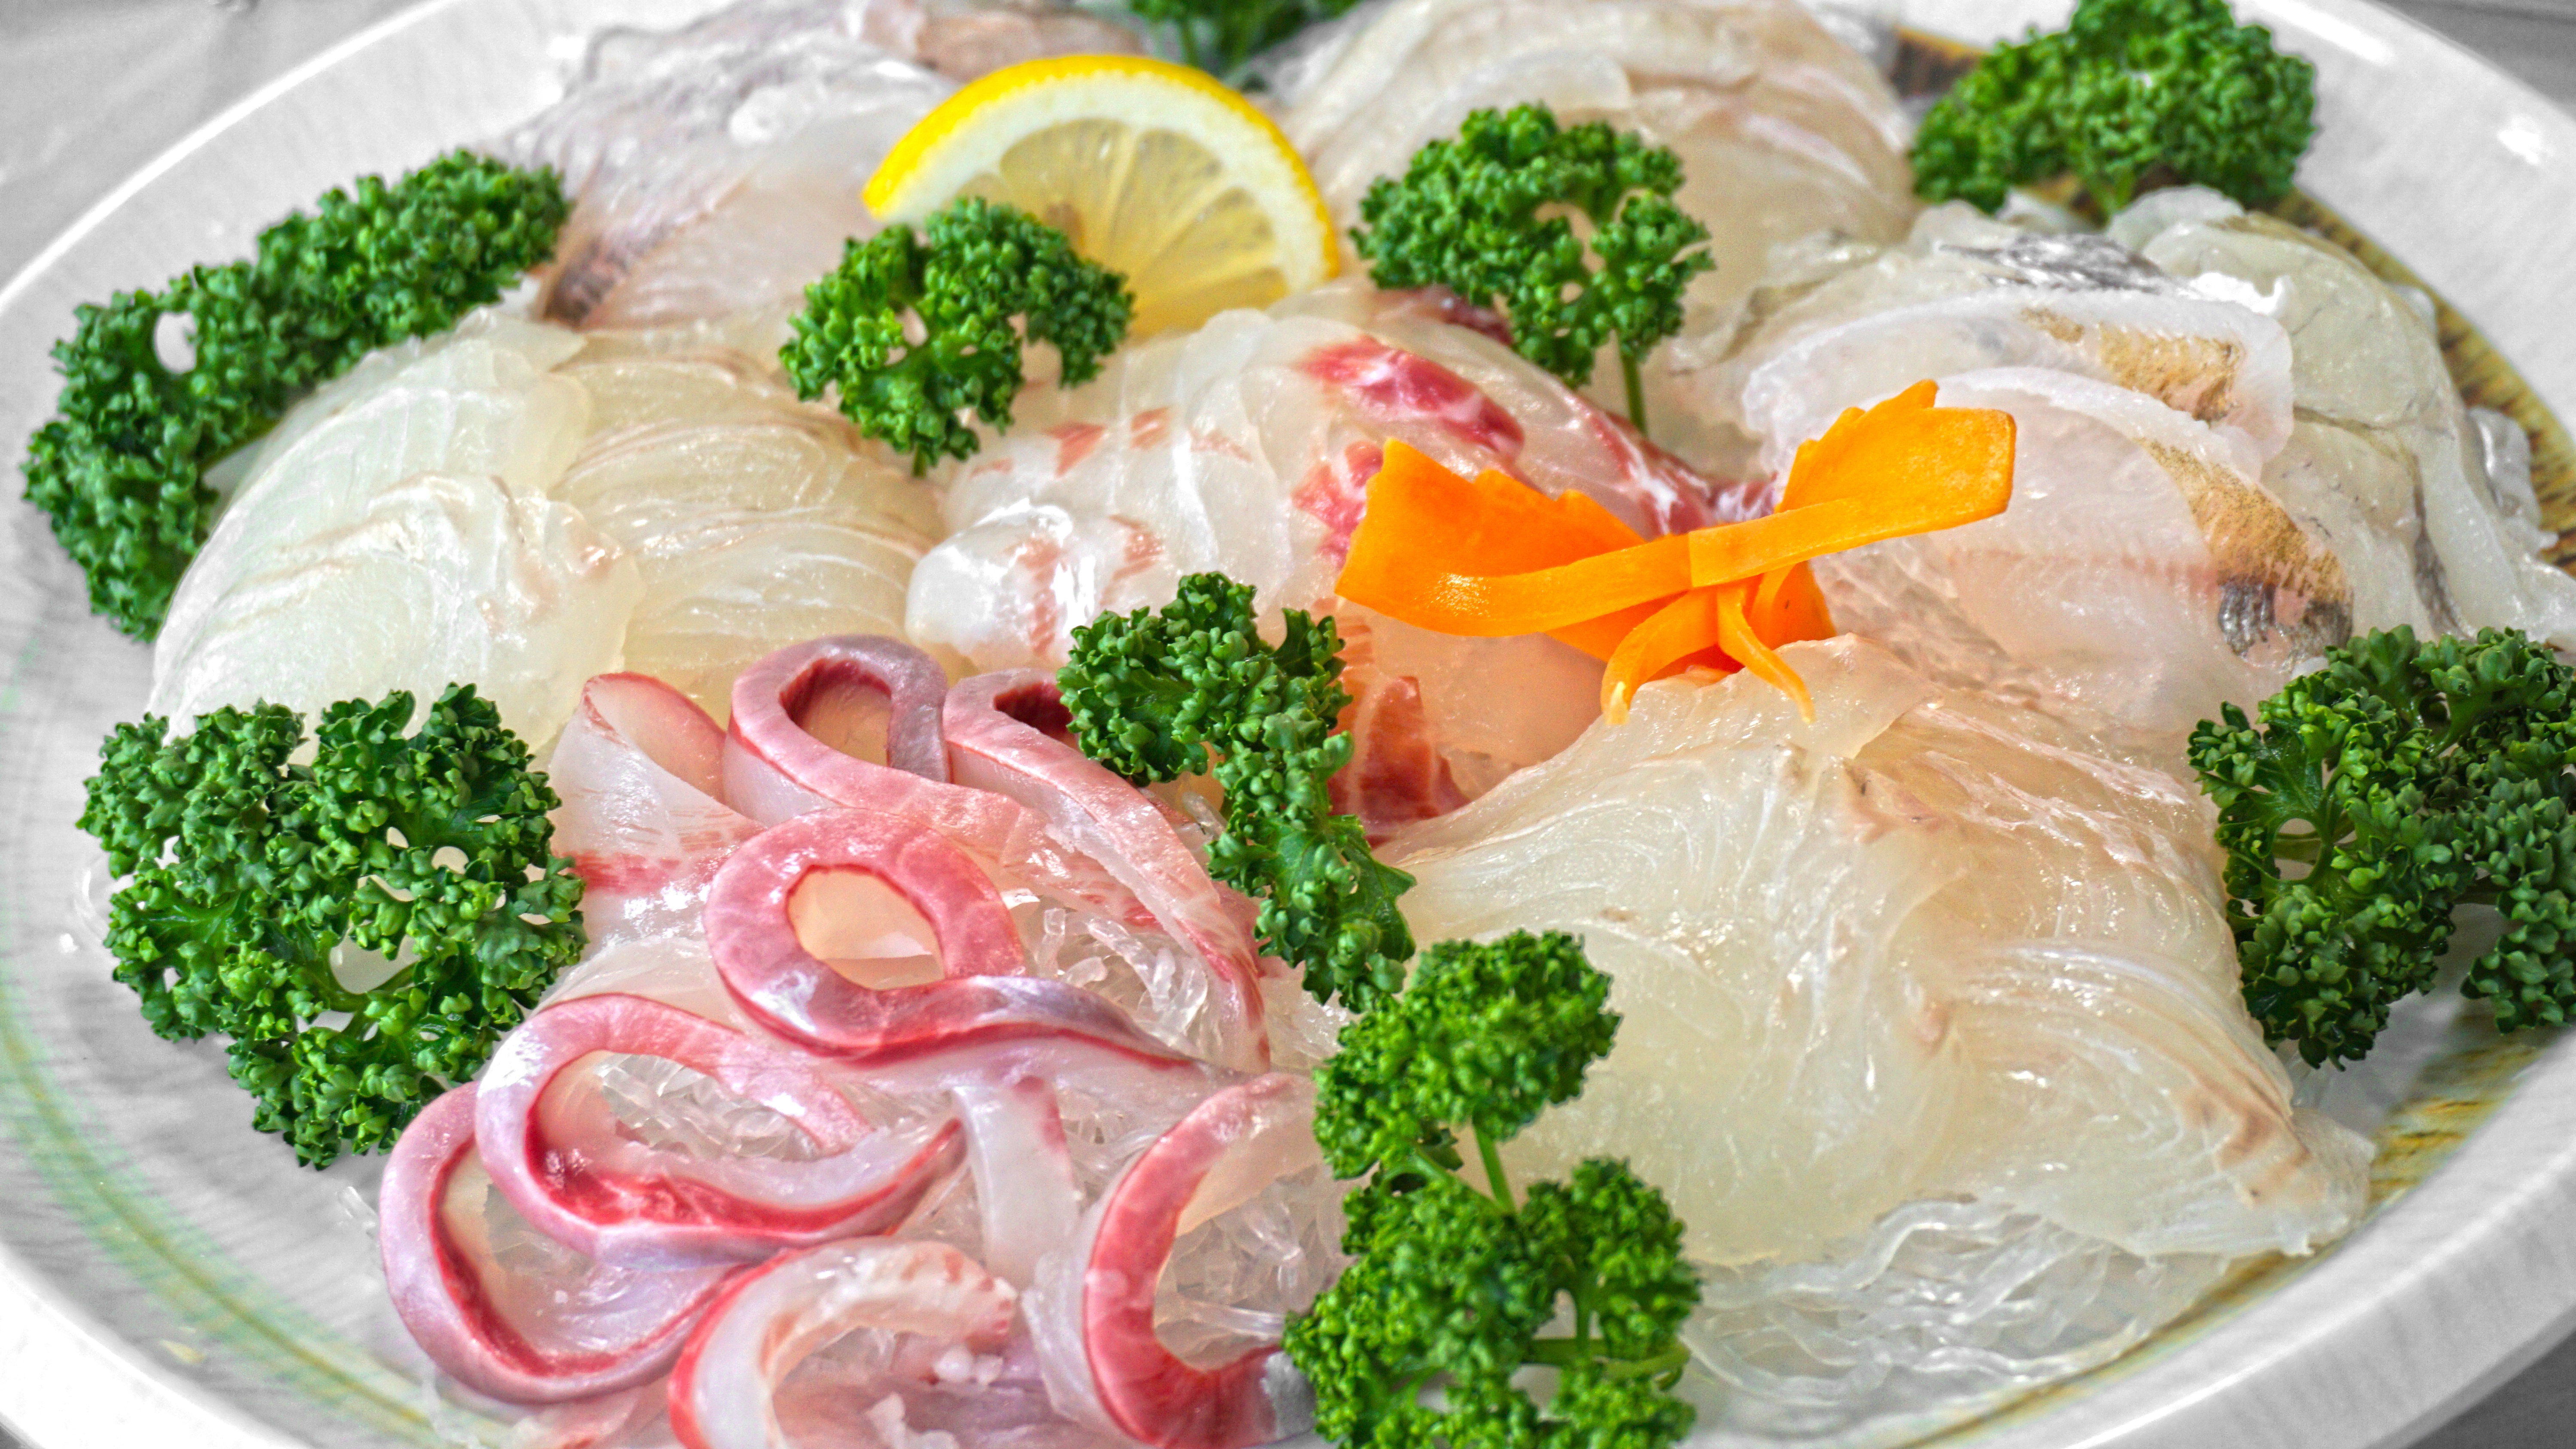
time, dish, meal, food, cooking, biology, plate, seafood, fish, eat, cuisine, delicious, asian food, sushi, sashimi, korea, garnish, dining, food photography, restaurants, busan, dining room, dining table, republic of korea, hors d oeuvre, chinese food, soy sauce, hot pot, nabemono, sec hot pepper paste, light air